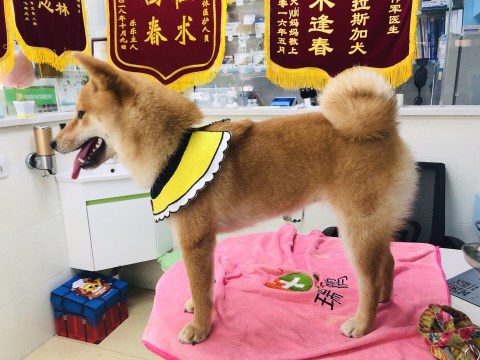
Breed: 1043-n000001-Shiba_Dog